List of festivals in Nigeria

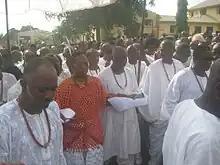
Portrait of Folagbade Olateru Olagbegi III, the incumbent Olowo of Owo during the 2013 Igogo festival

The Igogo Festival is an annual festival held in Ondo State, Nigeria. It is a festival that usually lasts for seventeen days in which the Olowo of Owo and high chiefs of Owo Kingdom are dressed like women to celebrate and pay homage to Queen Oronsen a mythical wife of Olowo Rerengejen in appreciation for her protection.